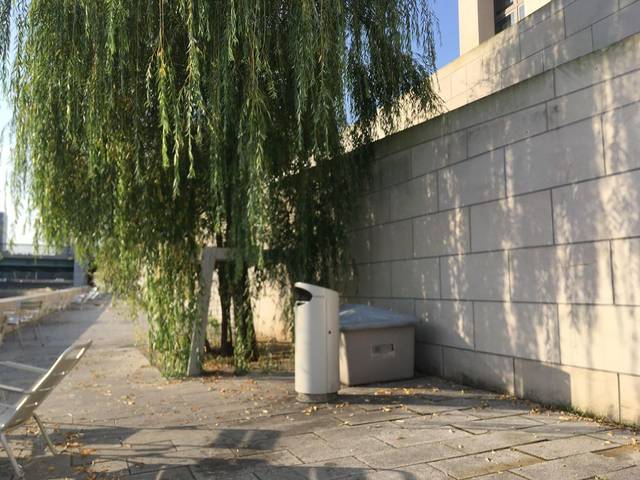
Region: Germany
Coordinates: 52.518, 13.403